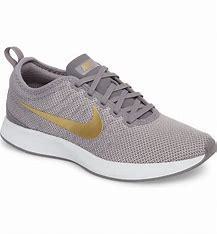
Brand: Nike
Model: Dualtone Racer